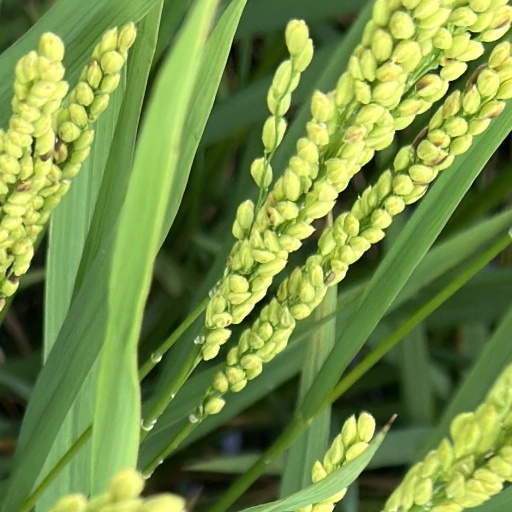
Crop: rice